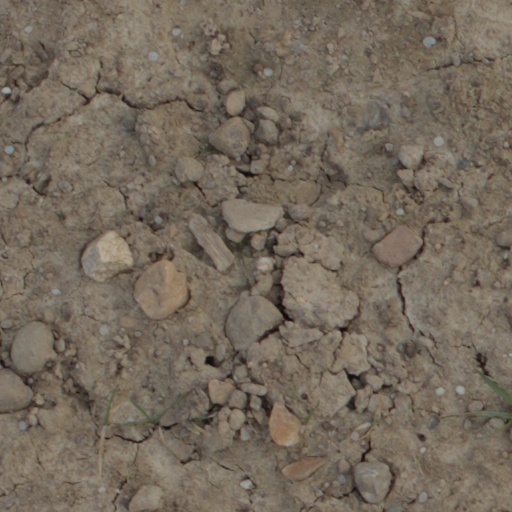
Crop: wheat